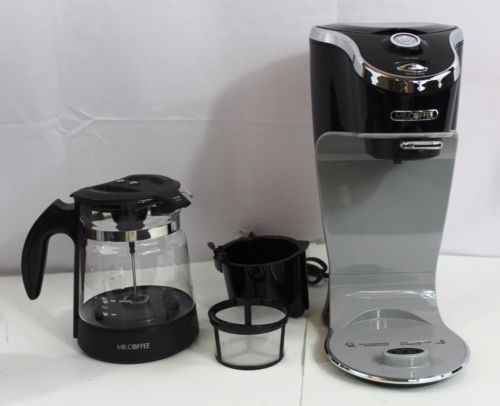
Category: coffee maker